Saman Kunan

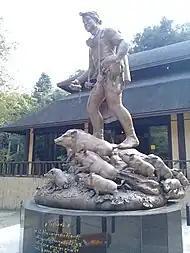
The bronze statue of Saman Kunan outside the Tham Luang cave

A memorial site has been established in the vicinity of Tham Luang, which has become a major tourist attraction. The site has brought together over 300 fellow artists from Chiang Rai to create paintings and photographs for a multipurpose pavilion.